Pointing device

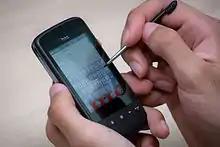
A smartphone being operated with a stylus

A stylus is a small pen-shaped instrument that is used to input commands to a computer screen, mobile device or graphics tablet.